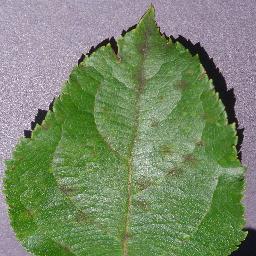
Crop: apple
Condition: scab